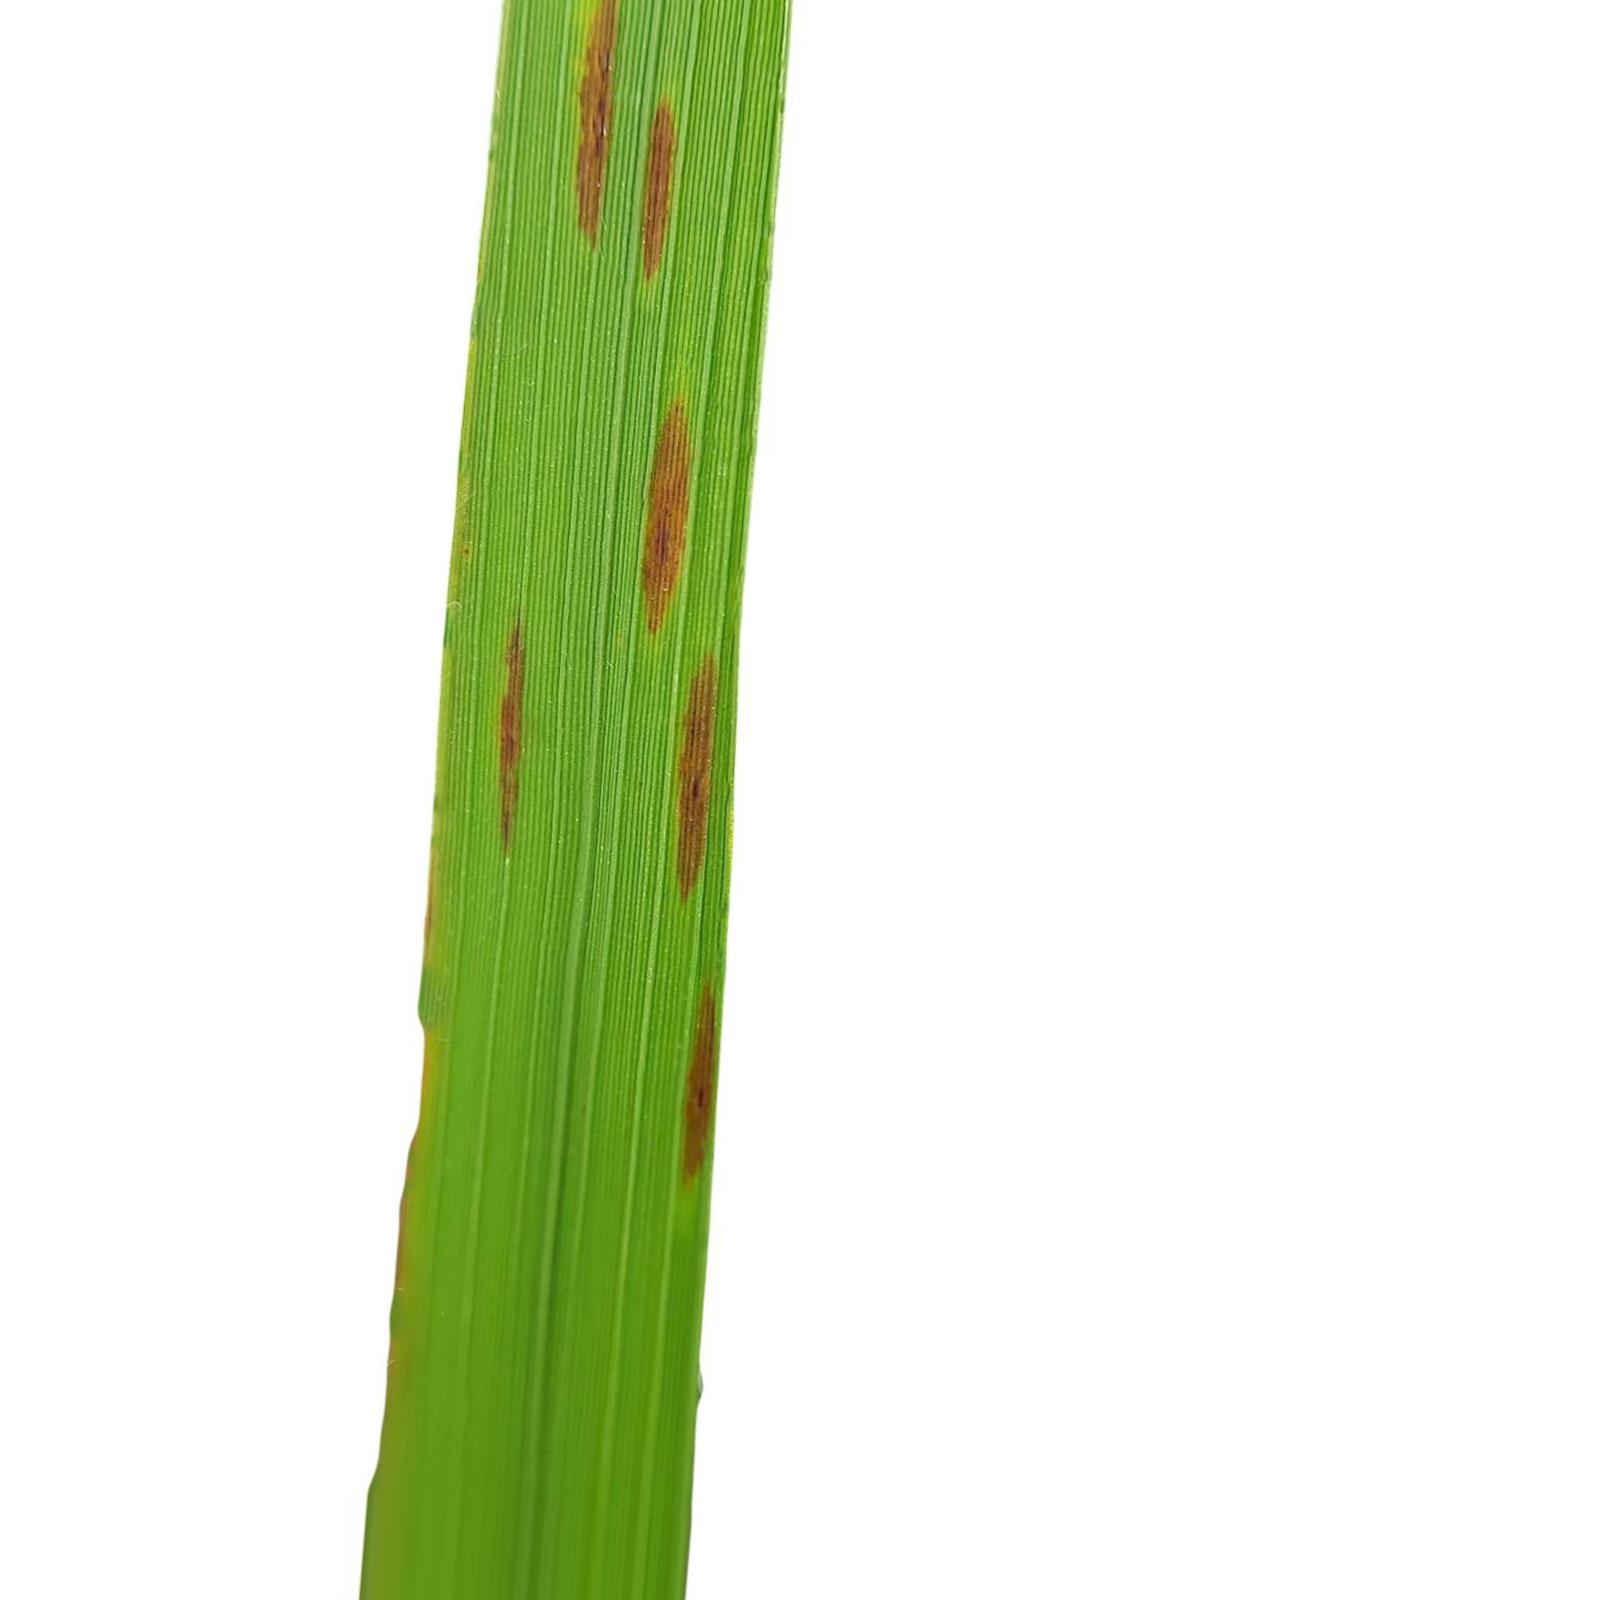
Nhãn: Bệnh Gạch Nâu ( Narrow Brown Spot )